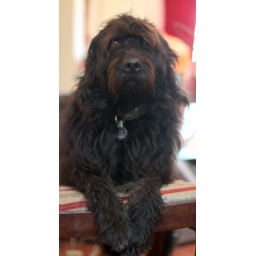
Oscar sat by the window watching for Dad to come home from work.